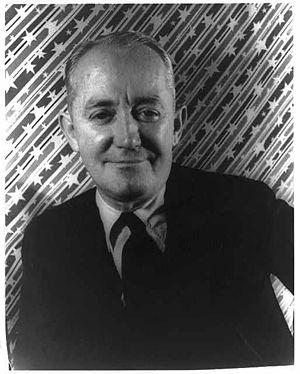
George M. Cohan est un dramaturge, scénariste, compositeur et acteur américain, né le 3 juillet 1878 à Providence, Rhode Island, mort le 5 novembre 1942 à New York.